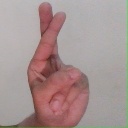
अक्षर: र